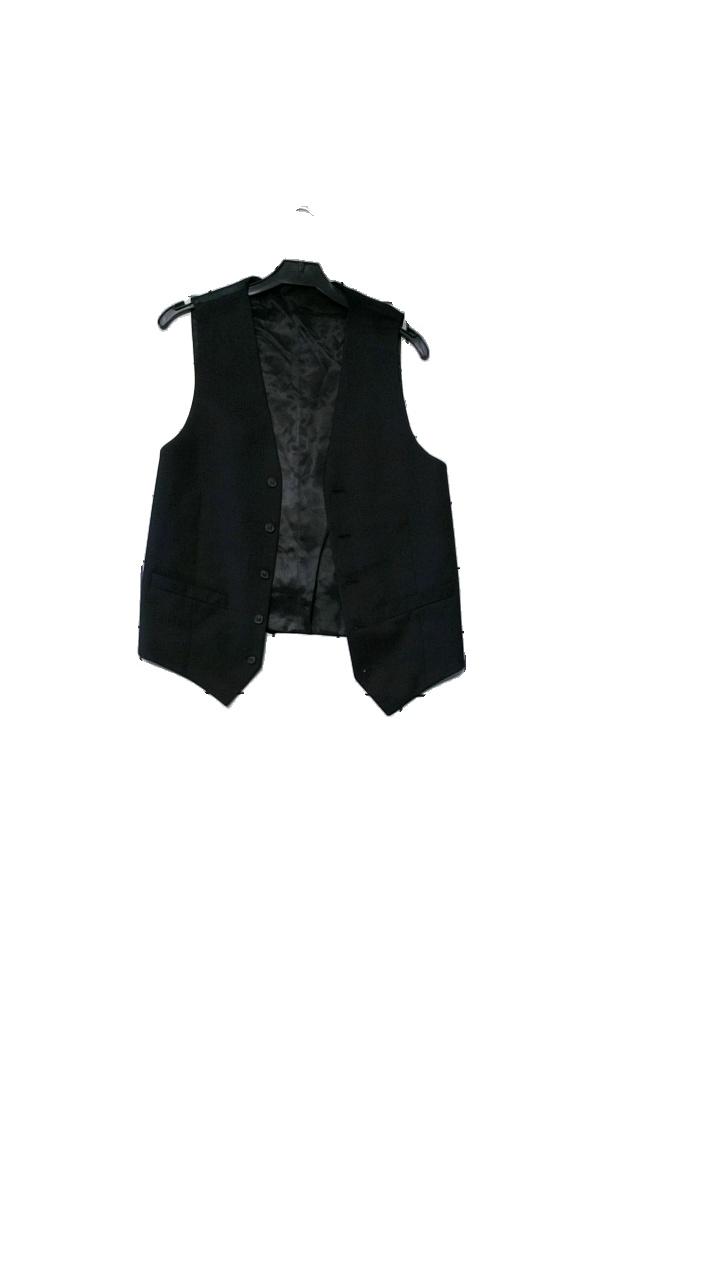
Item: Vest (Men)
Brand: Vito
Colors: Black
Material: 100% Wool
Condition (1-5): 4
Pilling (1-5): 4
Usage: Reuse
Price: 100-150